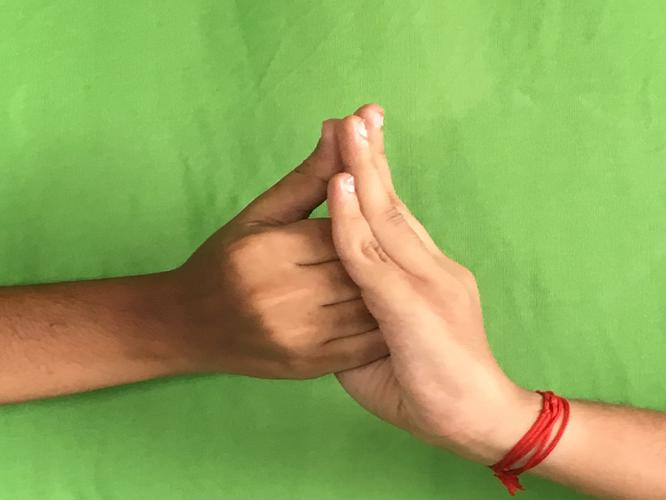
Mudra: Shanka
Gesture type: double_hand